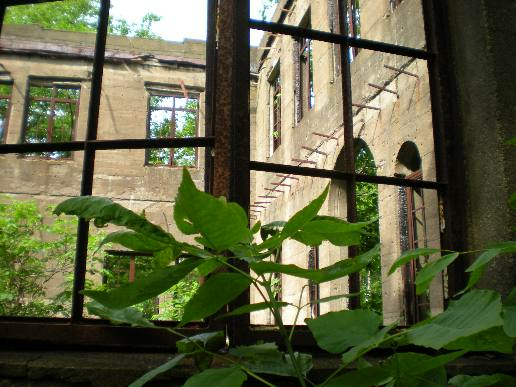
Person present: No